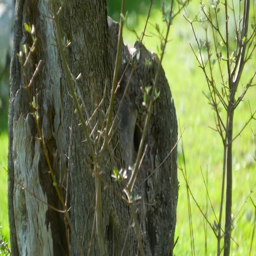
close - up of the trunk of a tree of olives .